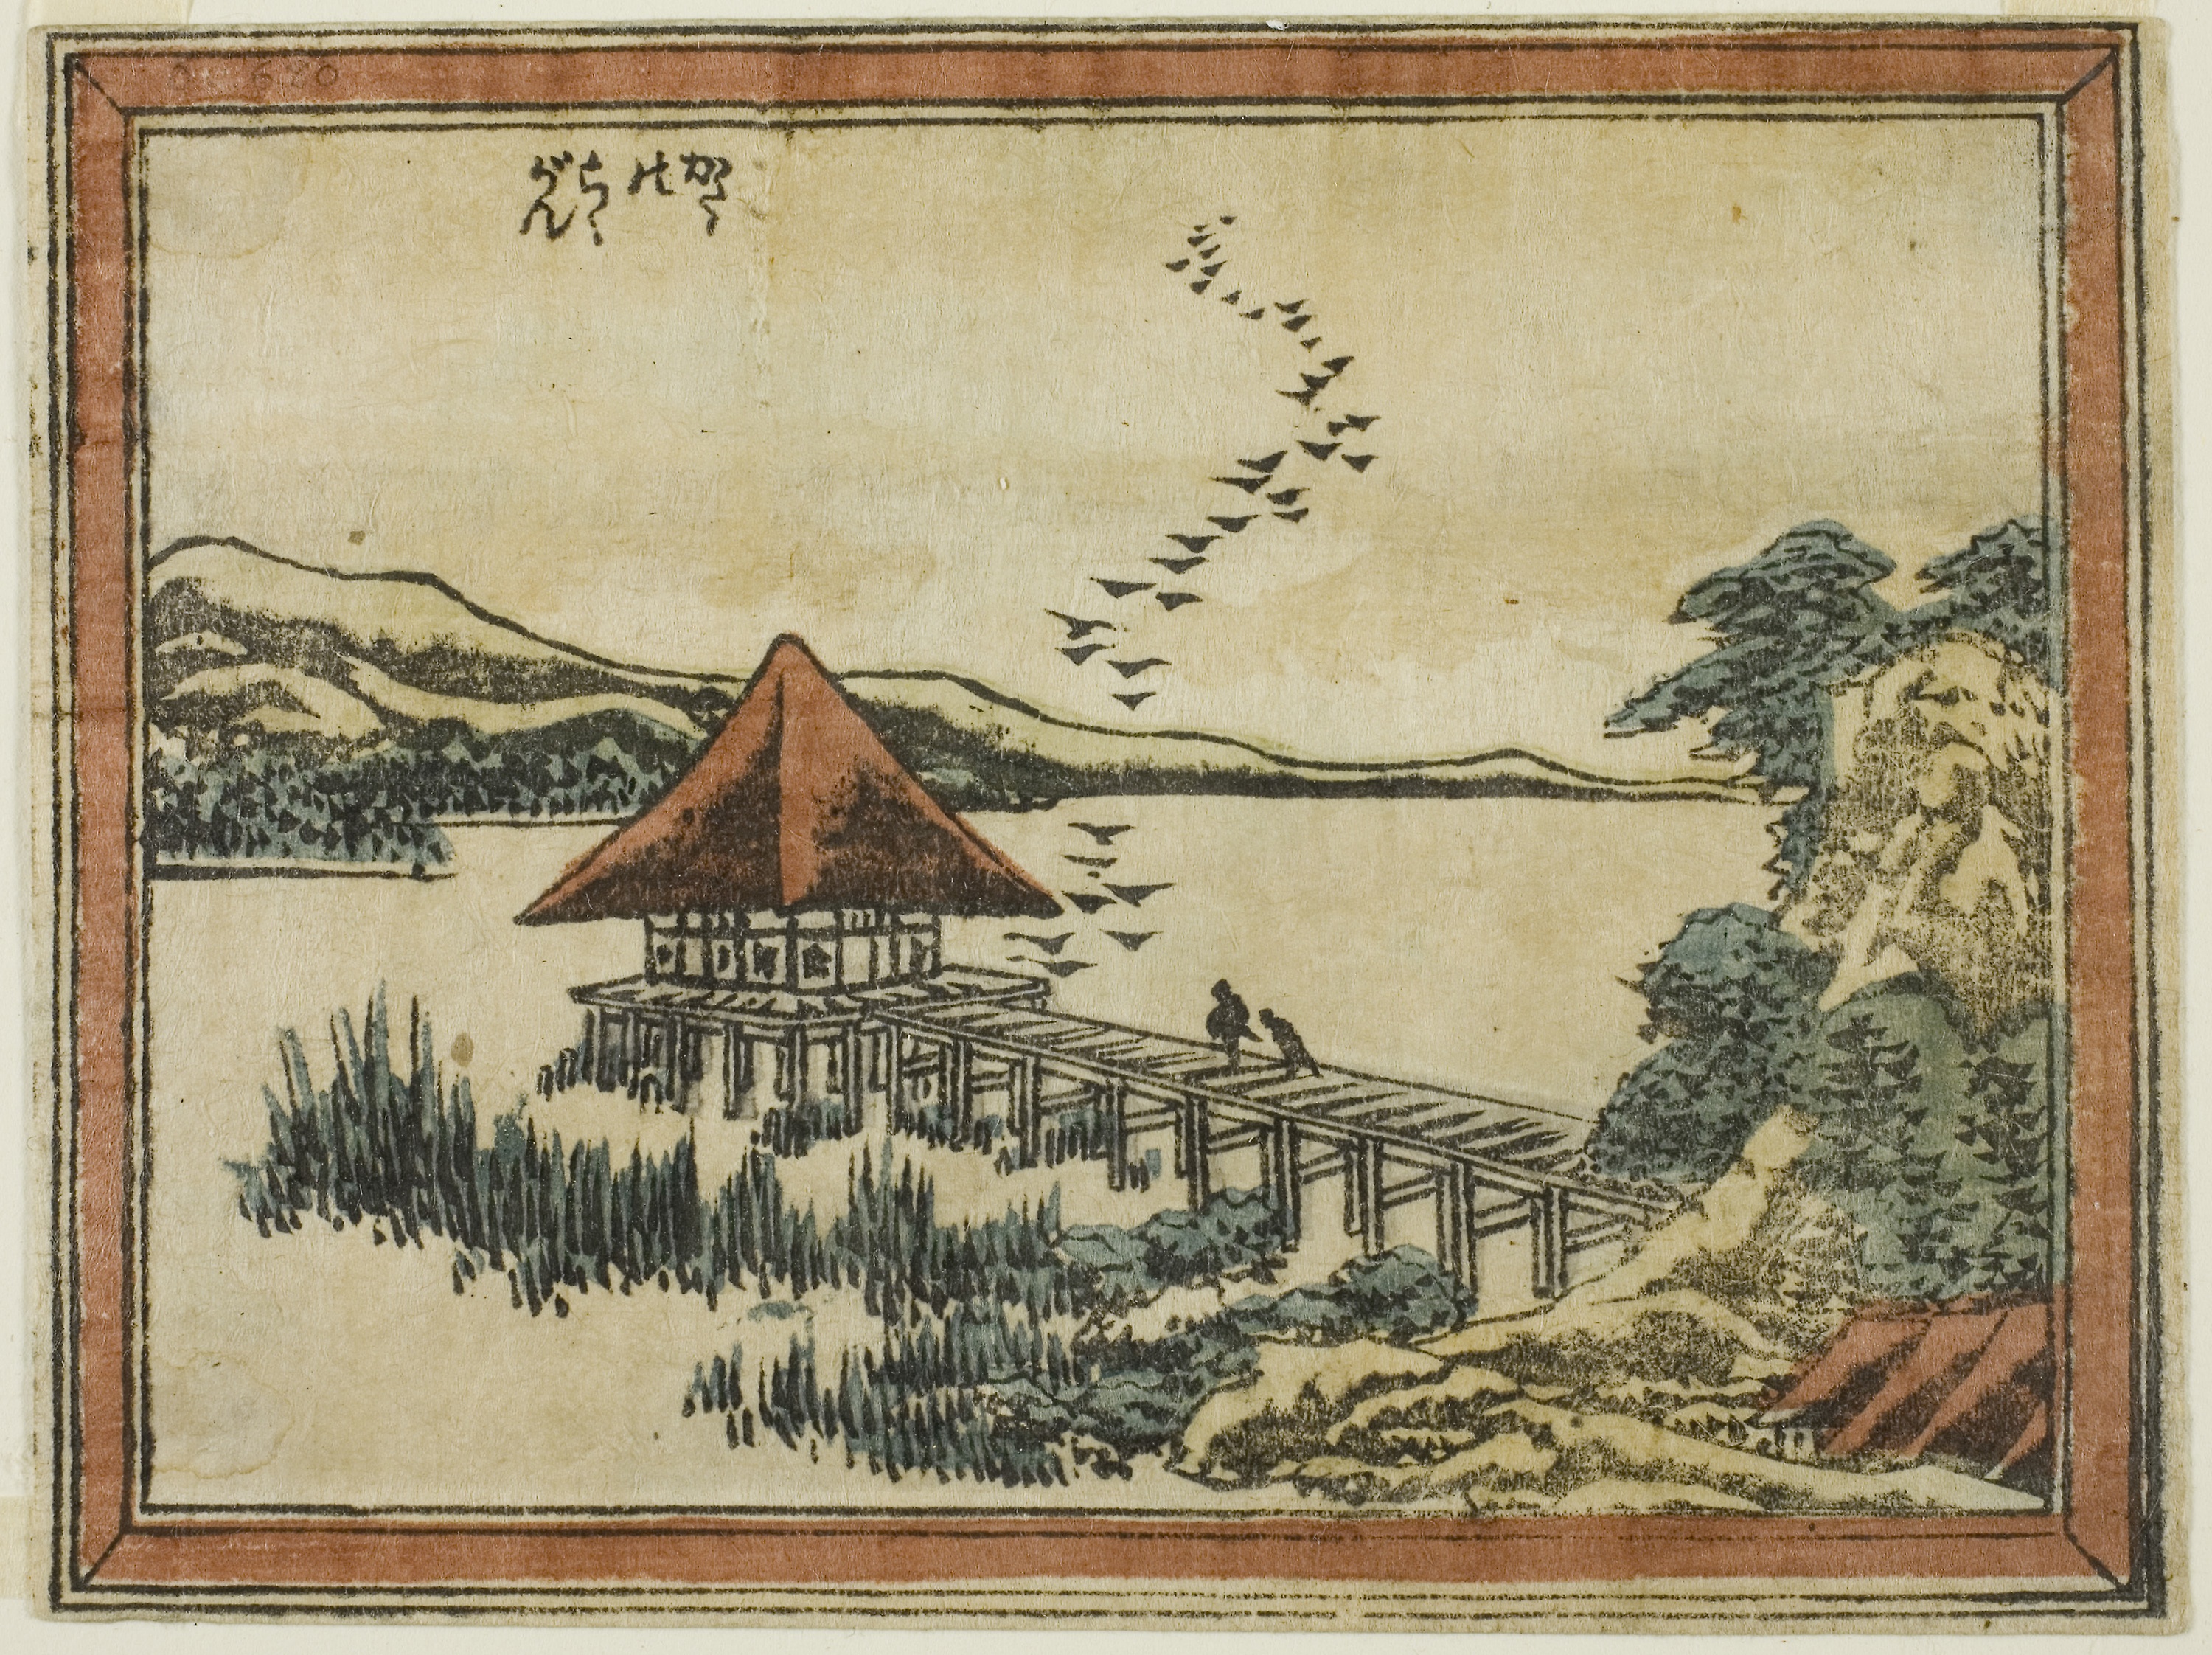
painting, art, textile, picture frame, antique, artwork, illustration